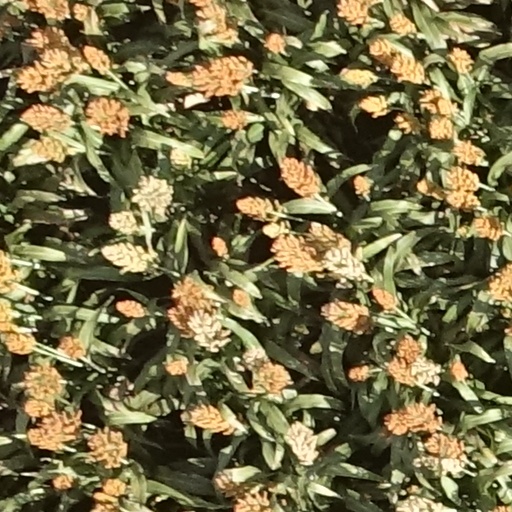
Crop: sorghum